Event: Nepal Earthquake
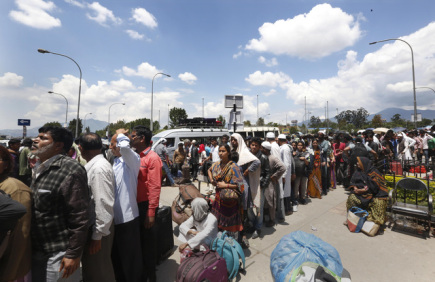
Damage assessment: no_damage